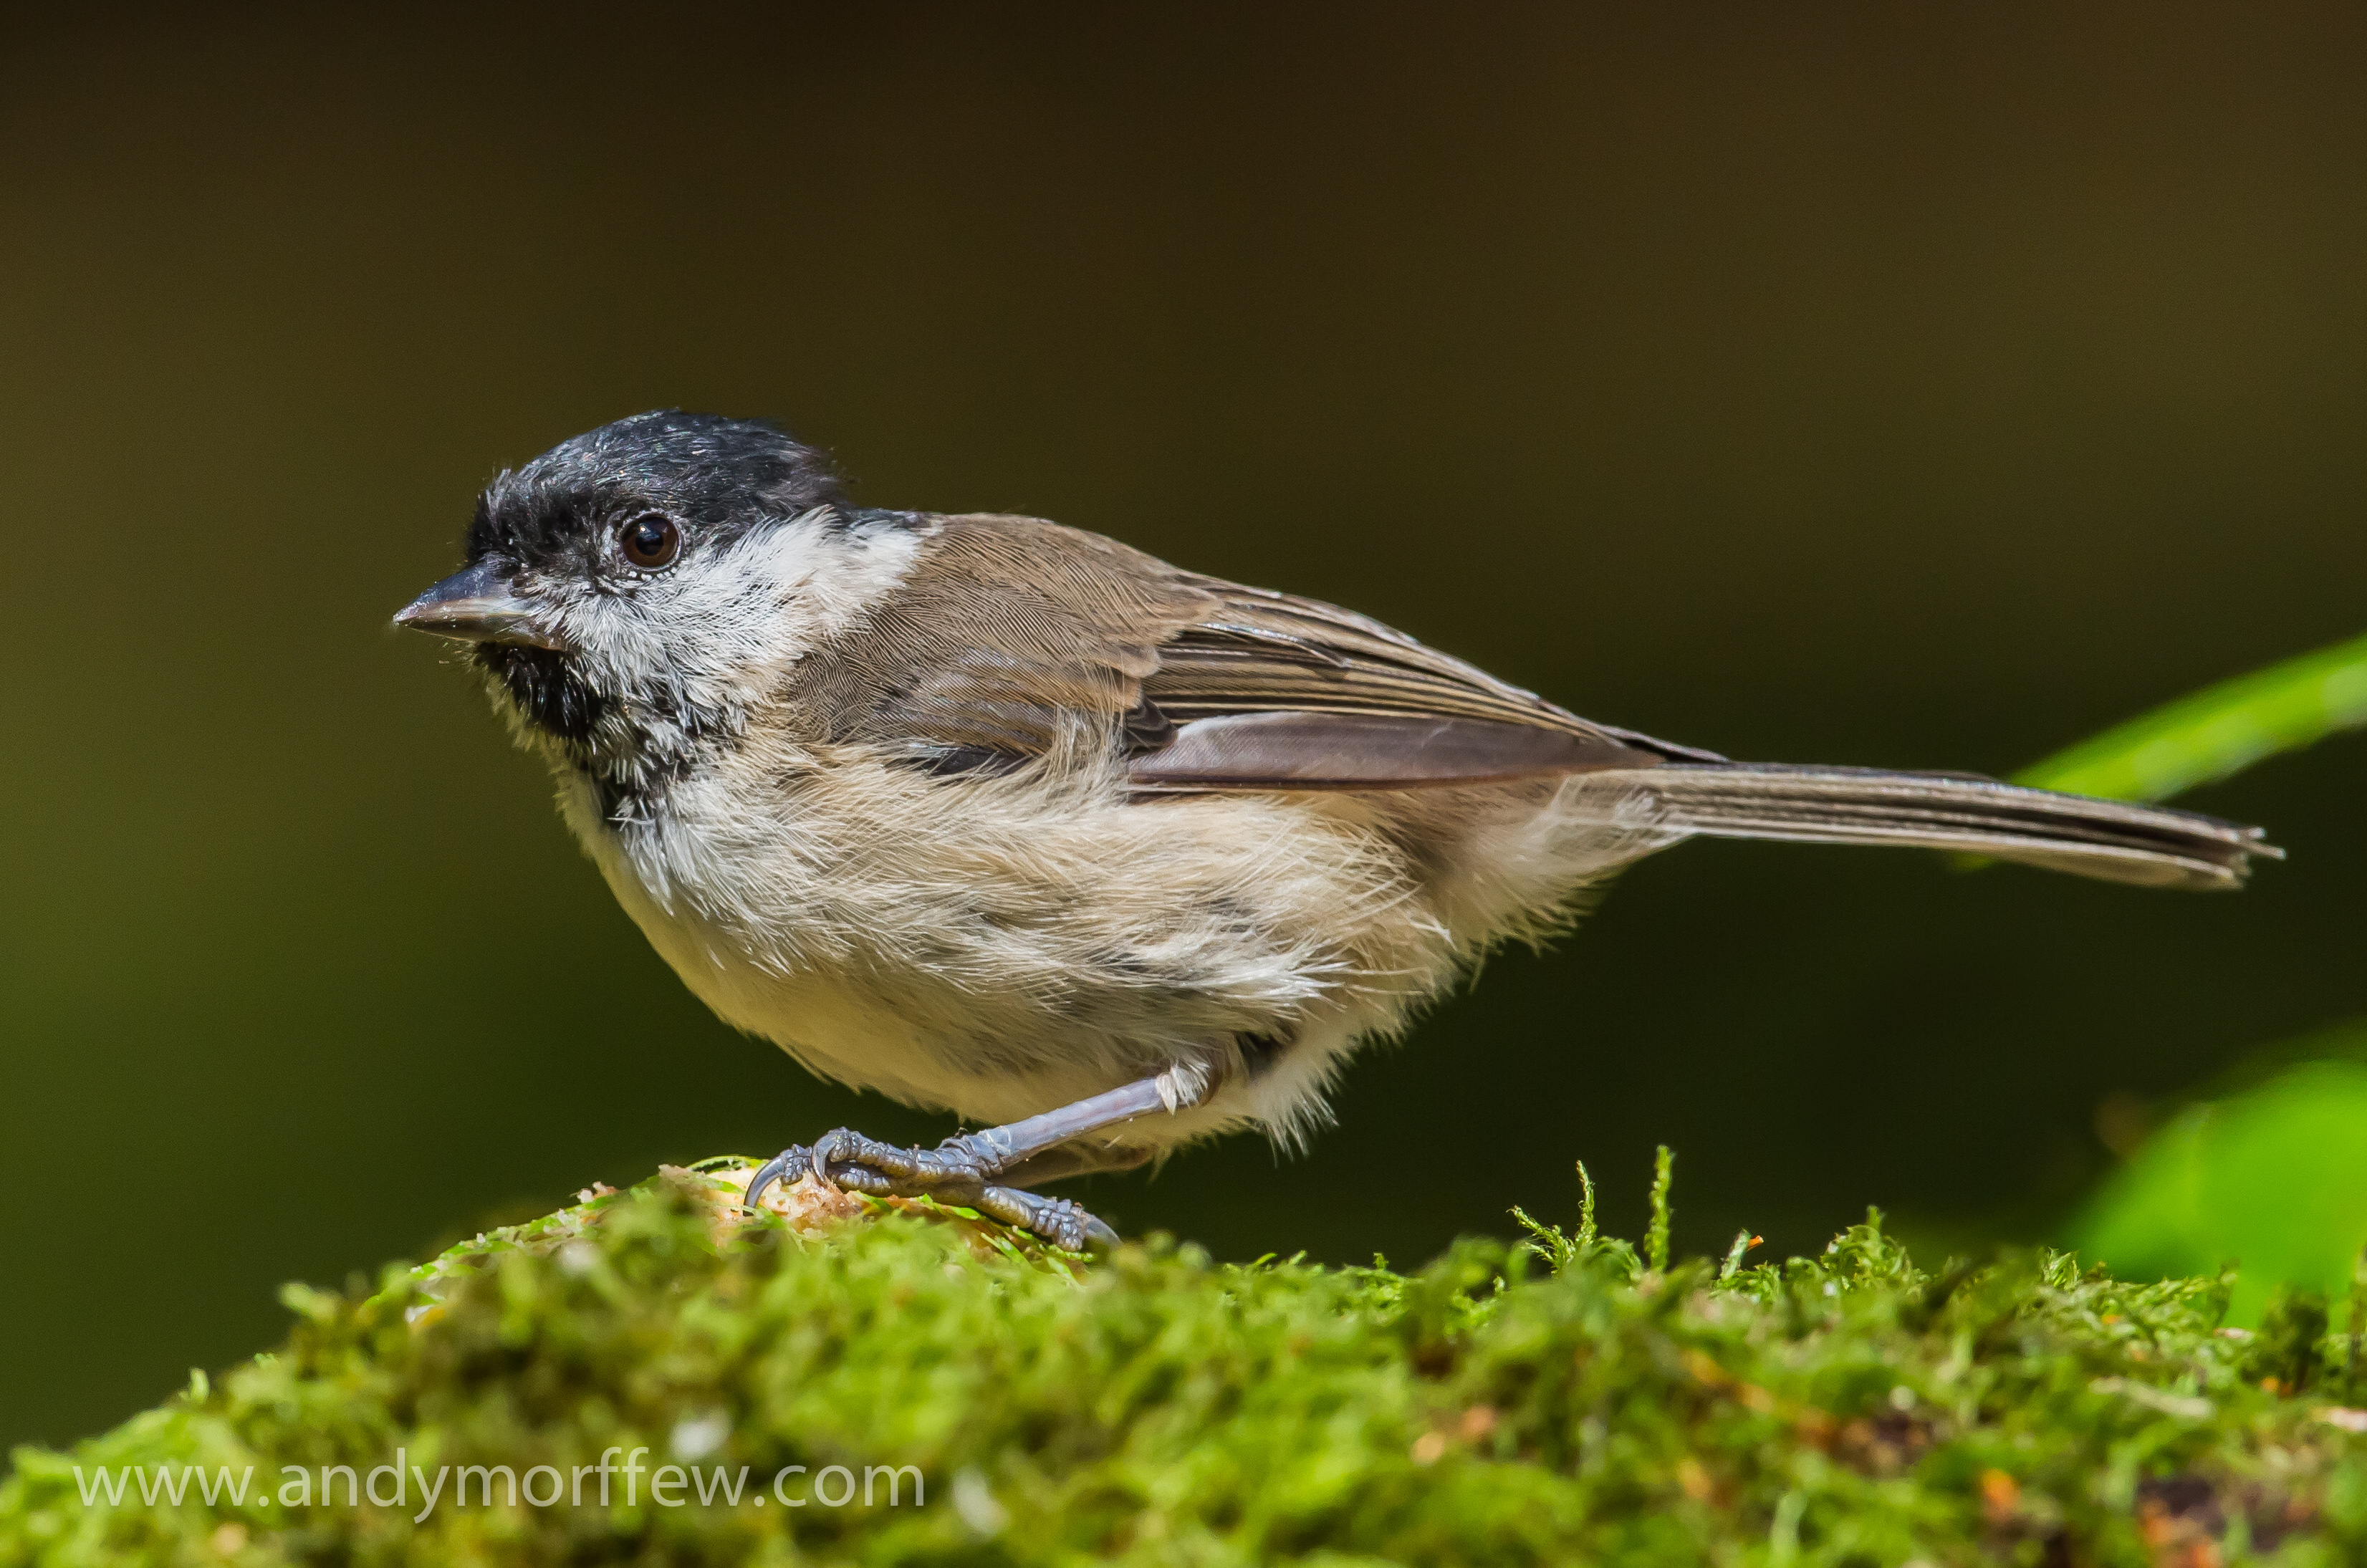
nature, bird, wildlife, beak, fauna, vertebrate, sparrow, finch, andymorffew, morffew, hampshire, newforest, eyeworthpond, brambling, wren, marshtit, house sparrow, perching bird, emberizidae, nightingale, ortolan bunting